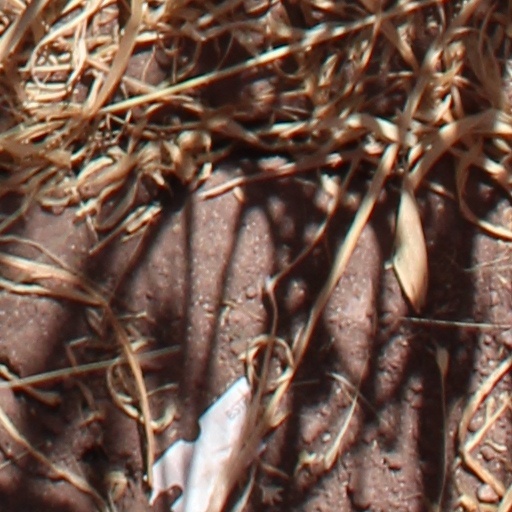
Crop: wheat